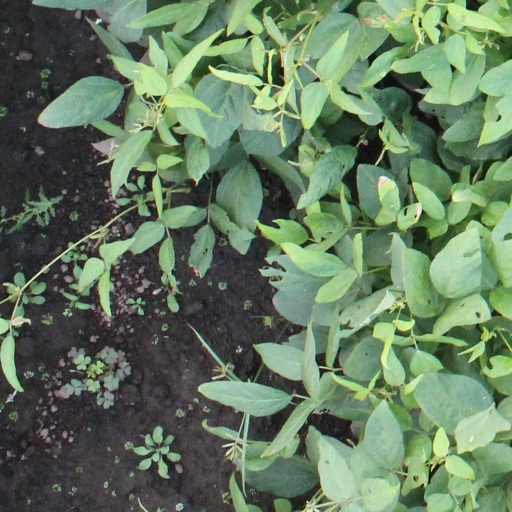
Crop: soybean